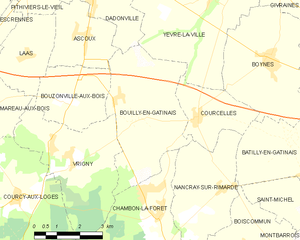
Bouilly-en-Gâtinais est une commune française, située dans le département du Loiret en région Centre-Val de Loire.